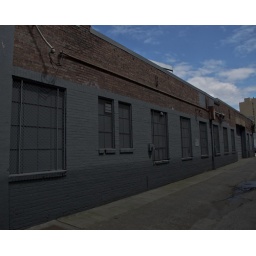
long brick wall in red and gray